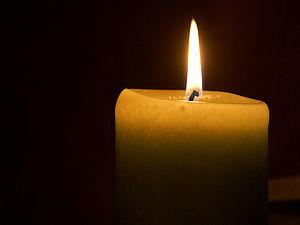
Chimiquement, la cire est un ester de l'éthylène glycol et de deux acides gras ou un monoester d'acide gras et d'alcool à longues chaînes. Le terme de cire a longtemps fait référence à la cire d'abeille, substance sécrétée par les abeilles pour construire les rayons de leur ruche.